Mexico

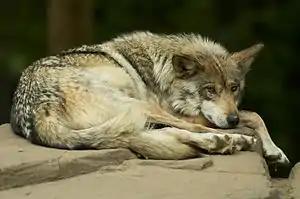
Mexican wolf

The first quarter-century of the post-revolutionary period (1920–1946) was characterized by revolutionary generals serving as Presidents of Mexico, including Álvaro Obregón (1920–24), Plutarco Elías Calles (1924–28), Lázaro Cárdenas (1934–40), and Manuel Avila Camacho (1940–46). The post-revolutionary project of the Mexican government sought to bring order to the country, end military intervention in politics, and create organizations of interest groups. Workers, peasants, urban office workers, and even the army for a short period were incorporated as sectors of the single party that dominated Mexican politics from its founding in 1929. Obregón instigated land reform and strengthened the power of organized labor. He gained recognition from the United States and took steps to settle claims with companies and individuals that lost property during the Revolution. He imposed his fellow former Sonoran revolutionary general, Calles, as his successor, prompting an unsuccessful military revolt. As president, Calles provoked a major conflict with the Catholic Church and Catholic guerrilla armies when he strictly enforced anticlerical articles of the 1917 Constitution which ended with an agreement. Although the constitution prohibited the reelection of the president, Obregón wished to run again and the constitution was amended to allow non-consecutive re-election; he won the 1928 elections but was assassinated by a Catholic activist, causing a political crisis of succession. Calles could not become president again, so he sought to set up a structure to manage presidential succession, founding the Institutional Revolutionary Party, which went on to dominate Mexico for the rest of the 20th century.